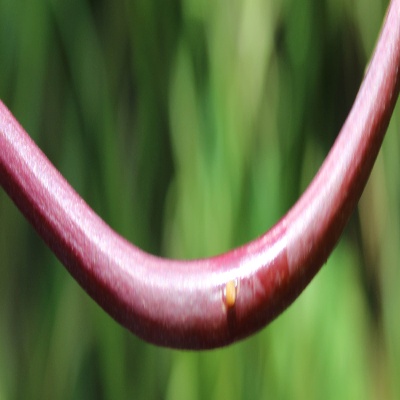
Crop: Cassava
Condition: bacterial blight